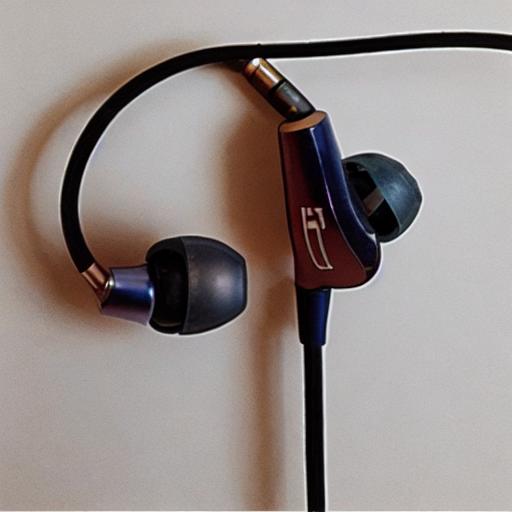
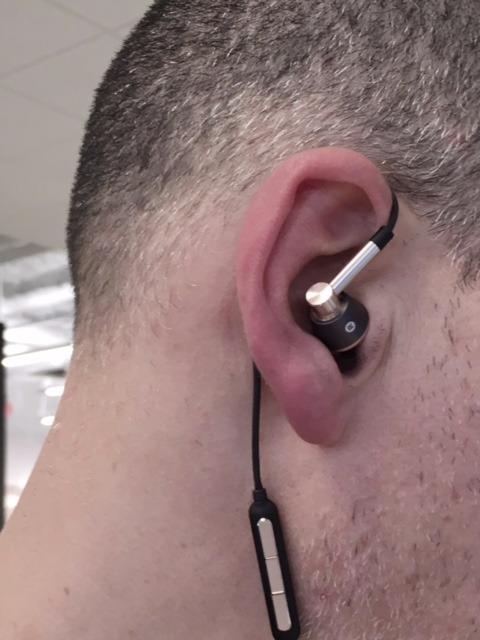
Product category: headphones
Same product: no